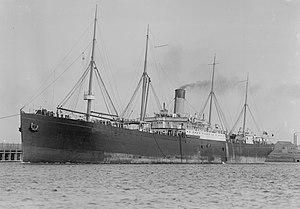
Le Cufic est un paquebot-mixte britannique de la White Star Line, deuxième navire de la compagnie à porter ce nom. Construit dans les chantiers navals Harland & Wolff de Belfast, il est à l'origine nommé American et destiné à la compagnie West India & Pacific Steamship Co. de Liverpool. Pour elle, il sert sur l'Atlantique Nord à partir de 1895, et est également temporairement affrété par l'Atlantic Transport Line. Dès 1900, cependant, la flotte de la compagnie est rachetée par la Leyland Line qui exploite à son tour le navire, qui est temporairement réquisitionné dans le cadre de la Seconde Guerre des Boers.